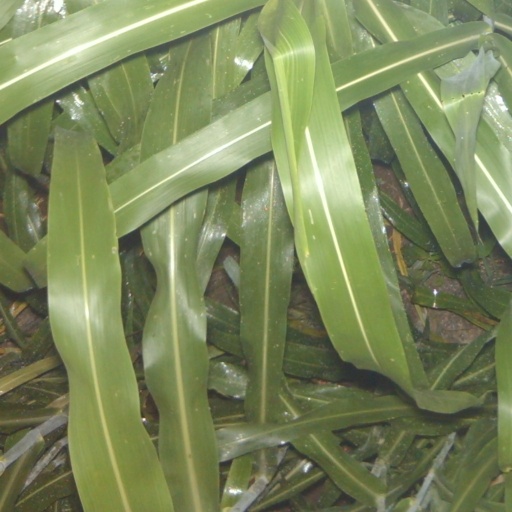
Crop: sorghum